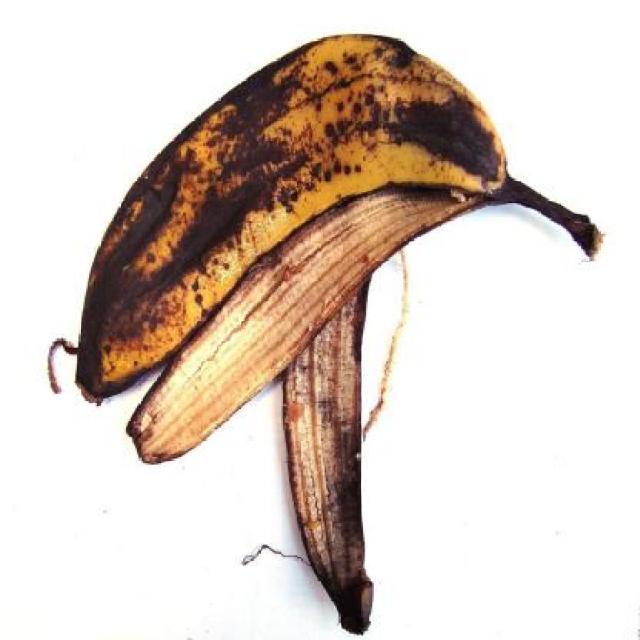
Label: bananas